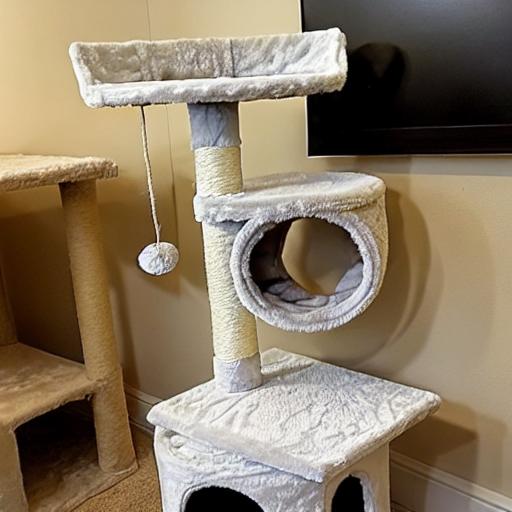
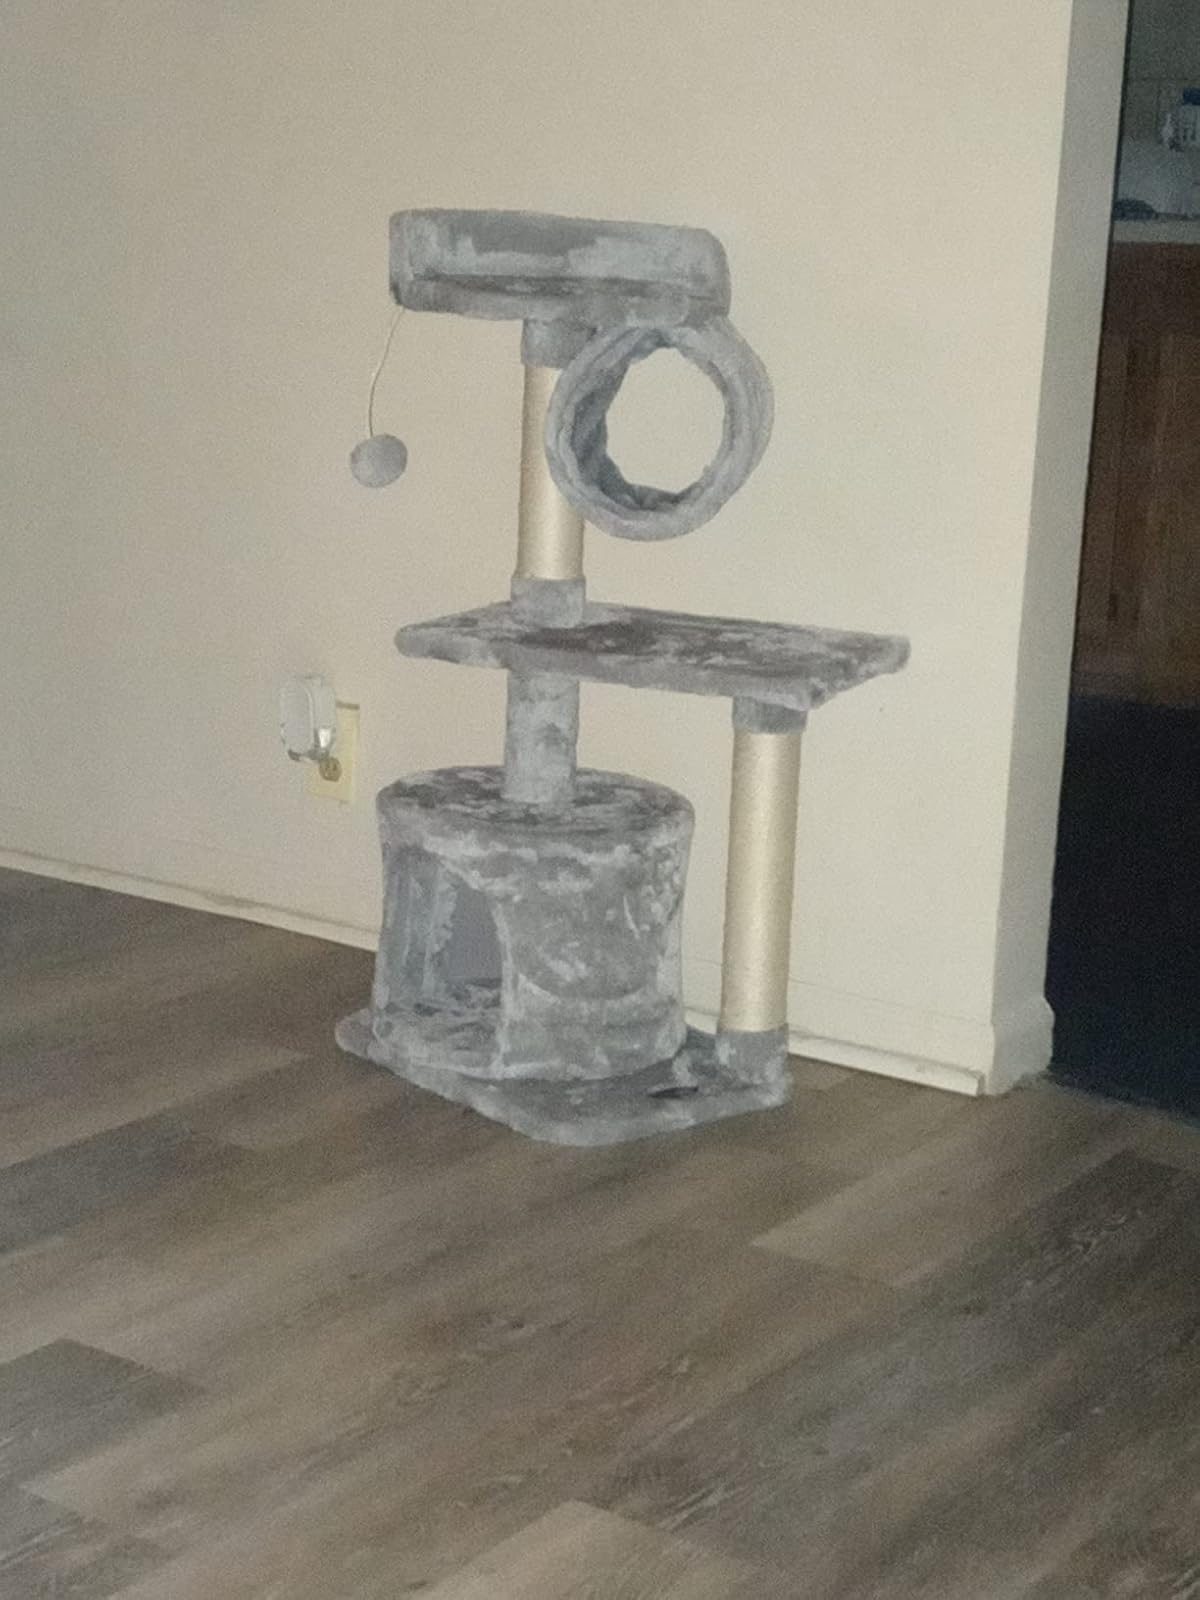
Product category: items_cat tree
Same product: no